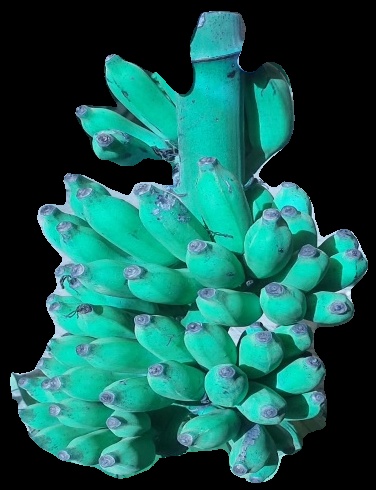
Variety: elakki-bale
Grade: grade3